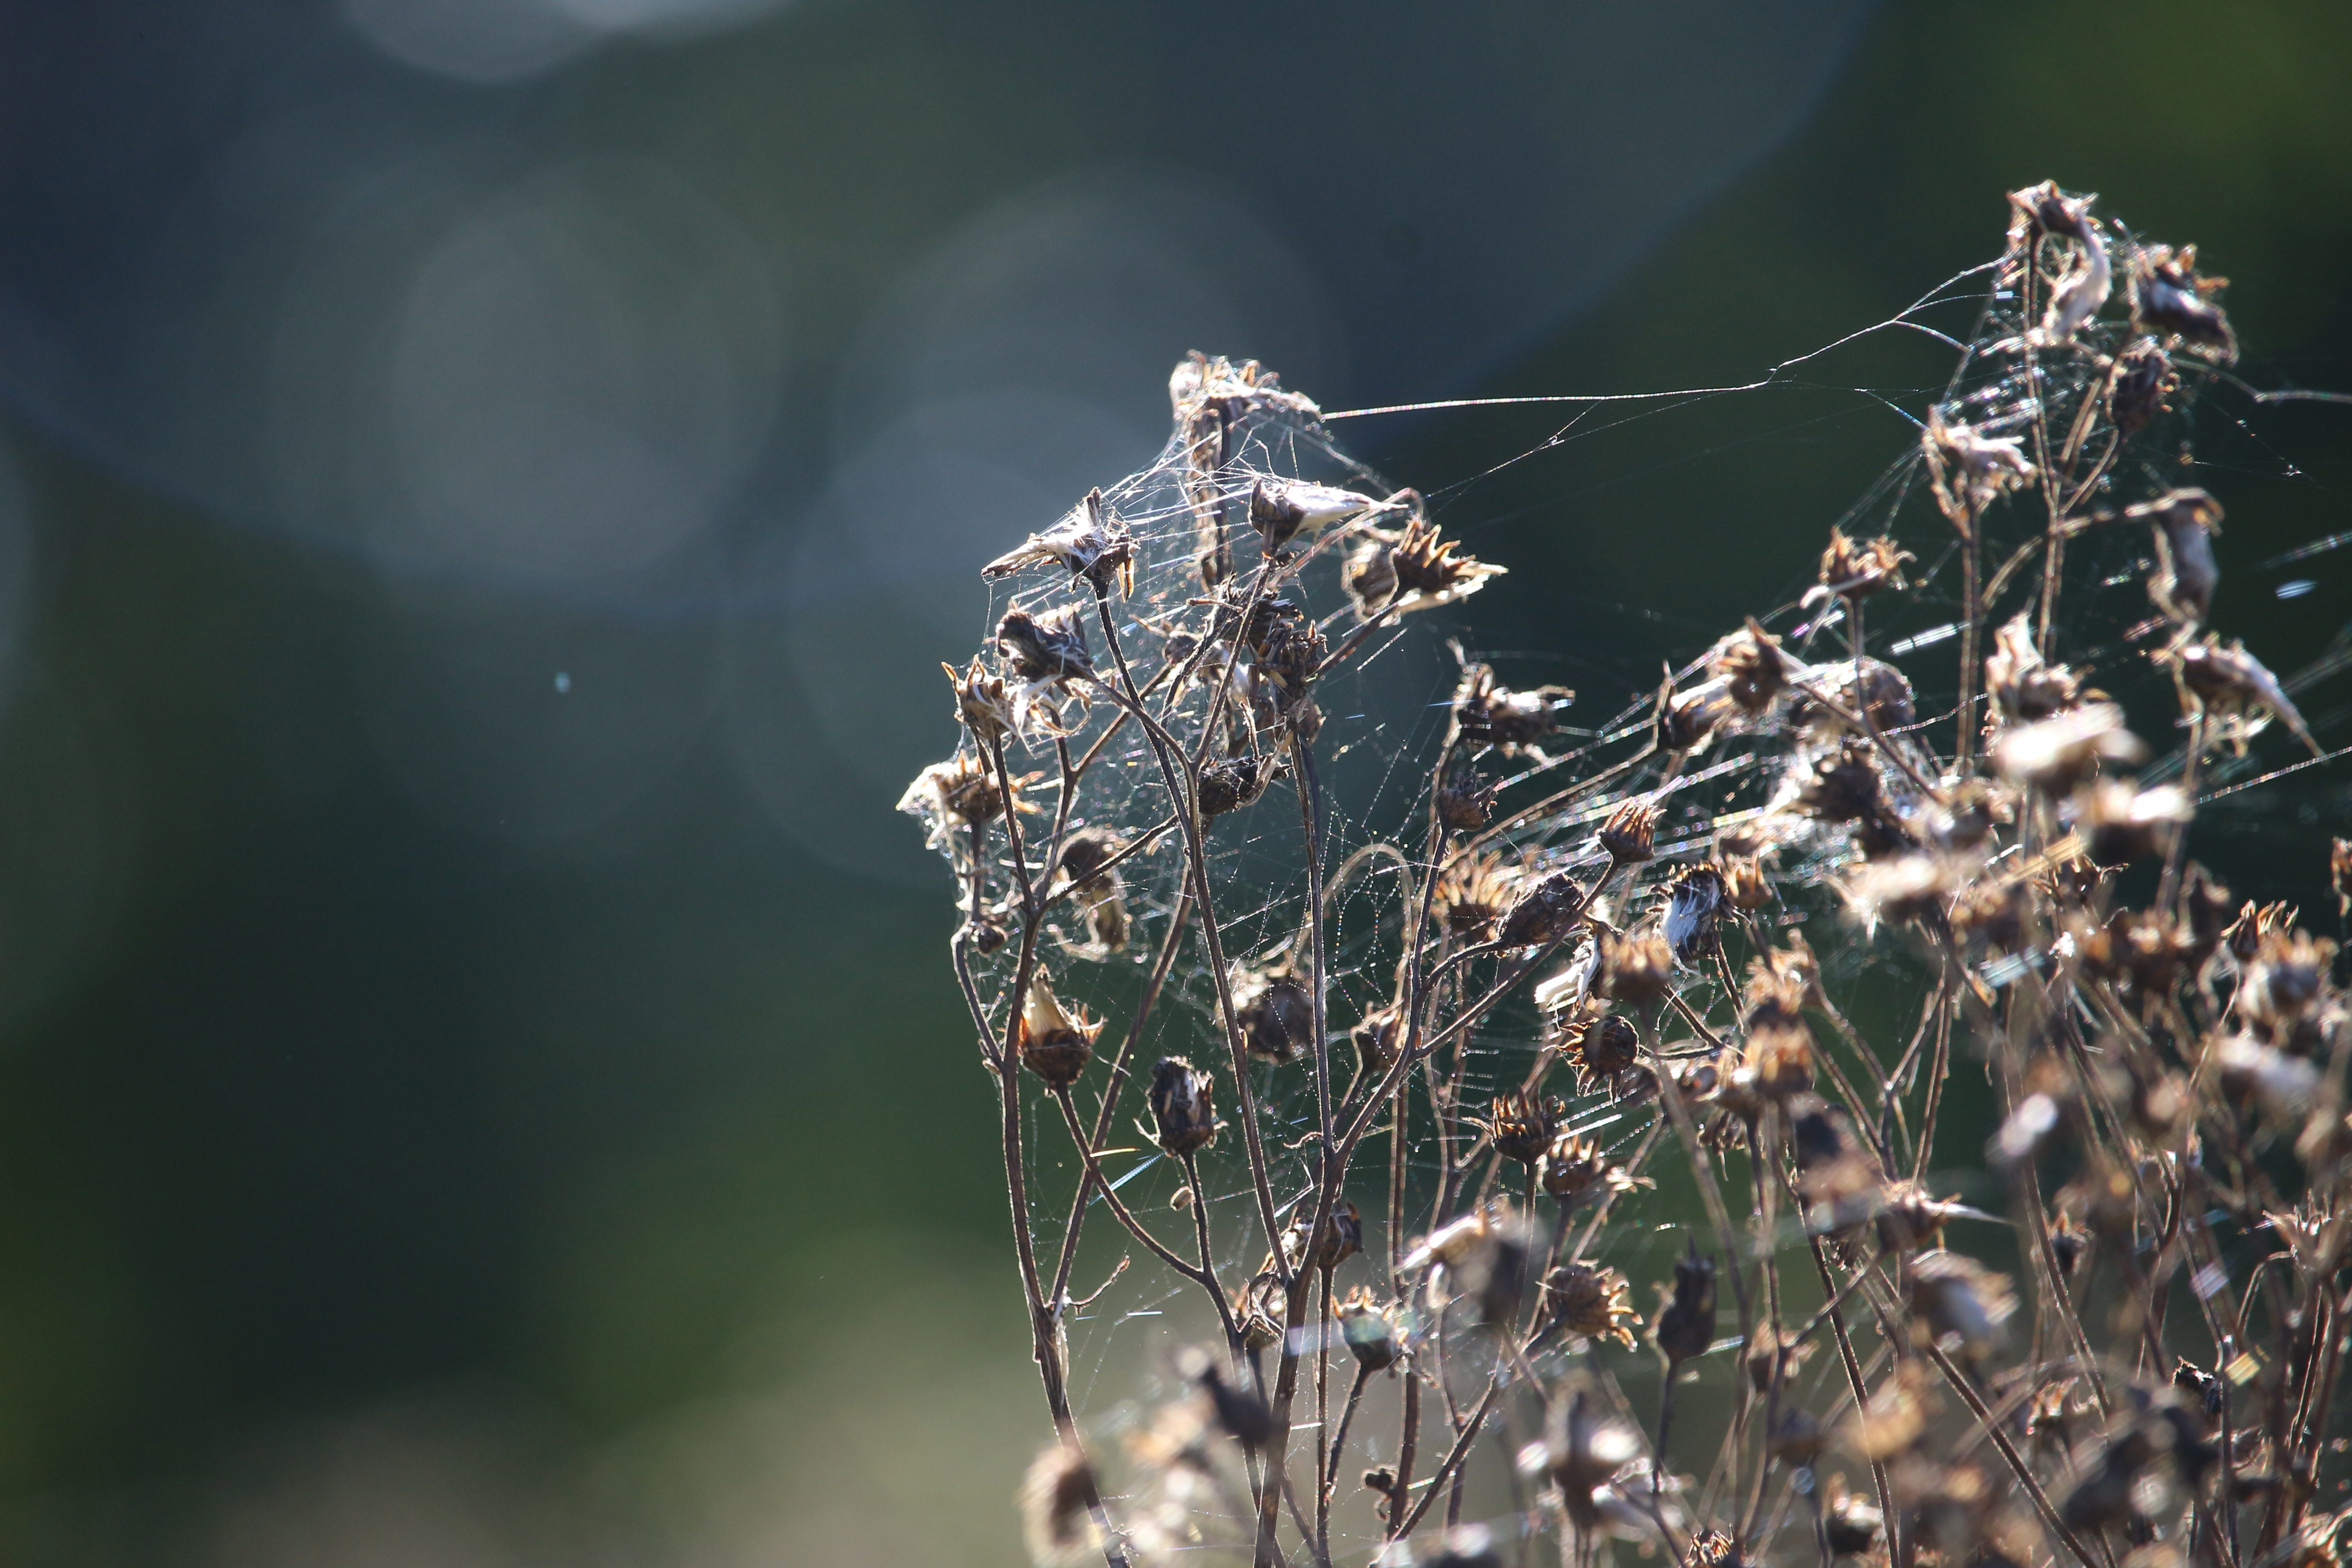
water, nature, grass, branch, dew, plant, photography, meadow, sunlight, leaf, flower, green, autumn, flora, fauna, material, invertebrate, twig, spider web, cobweb, close up, spider, faded, moisture, spider webs, cobwebs, macro photography, dry plant, indian summer, jacob ragweed